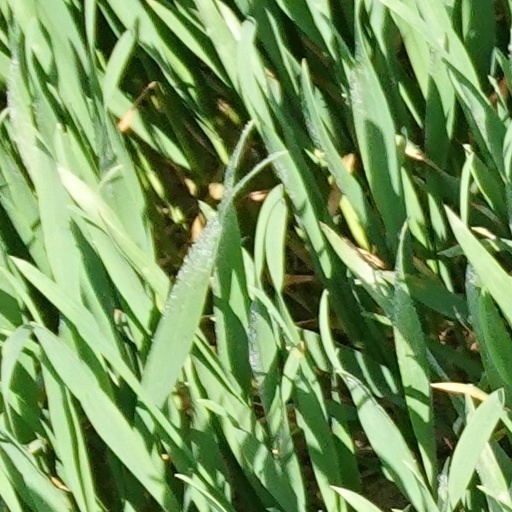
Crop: wheat